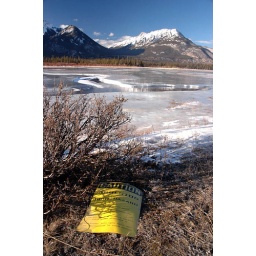
Right beside the highway in Jasper National Park. I presume this sign blew off a passing truck or something.